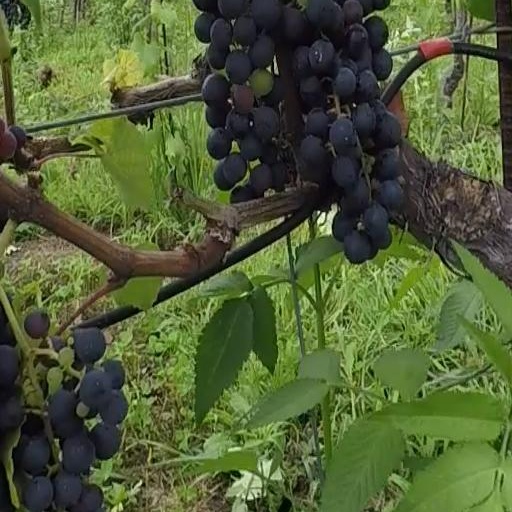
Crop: grape